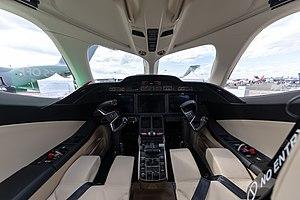
Le Honda HA-420 HondaJet est un avion d'affaires biréacteurs, développé par la société japonaise Honda qui est produit aux États-Unis. Il rentre dans la catégorie des very light jets, c’est-à-dire de petits avions d’affaires à réaction.